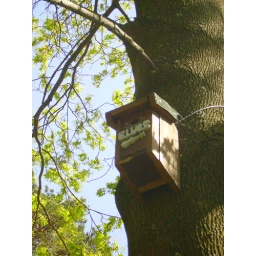
Elvis isn't dead. He lives in a small tree house in Helsinki.